Ectrodactyly

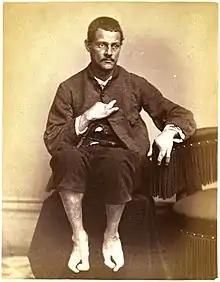
Ectrodactyly in all extremities; only eight total digits present, 1870

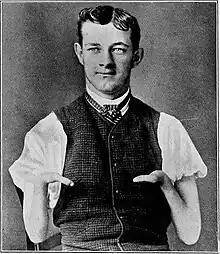
Monodactyly of both hands; only two fingers present, 1897

Literature shows that cleft hand is described centuries ago. In "City of God" (426 A.D.), St. Augustine remarks: